Culture of Virginia

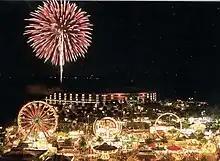
Celebrate Fairfax! is one of many county sponsored events across Virginia.

Many counties and localities host county fairs and festivals. The State Fair of Virginia was held at the Richmond International Raceway every September until the 2008. The fair is now held at the Meadow Event Park in Doswell, Virginia. The September Neptune Festival in Virginia Beach celebrates the city, the waterfront, and regional artists. Norfolk's Harborfest, in June, features boat racing and air shows. Fairfax County also sponsors Celebrate Fairfax! with popular and traditional music performances. The Virginia Lake Festival is held during the third weekend in July in Clarksville. In Amherst they celebrate Uncle Billy's Day . Other food festivals are held around the state.